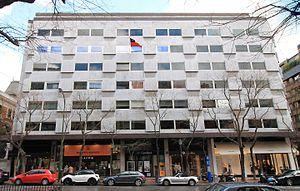
Voici les représentations diplomatiques du Chili à l'étranger :